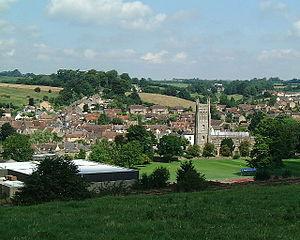
Bruton est une petite ville anglaise du Somerset. Située vers 19 km sud-ouest de Frome, Bruton est identifiée dans le Domesday Book de 1086 comme Briuuetone. Le nom vient de la rivière Brue, qui traverse la ville de l'est en ouest de sa source à Brewham. La ville a une population de 2 907 habitants en 2014, et une communauté focalisée sur la rue principale.